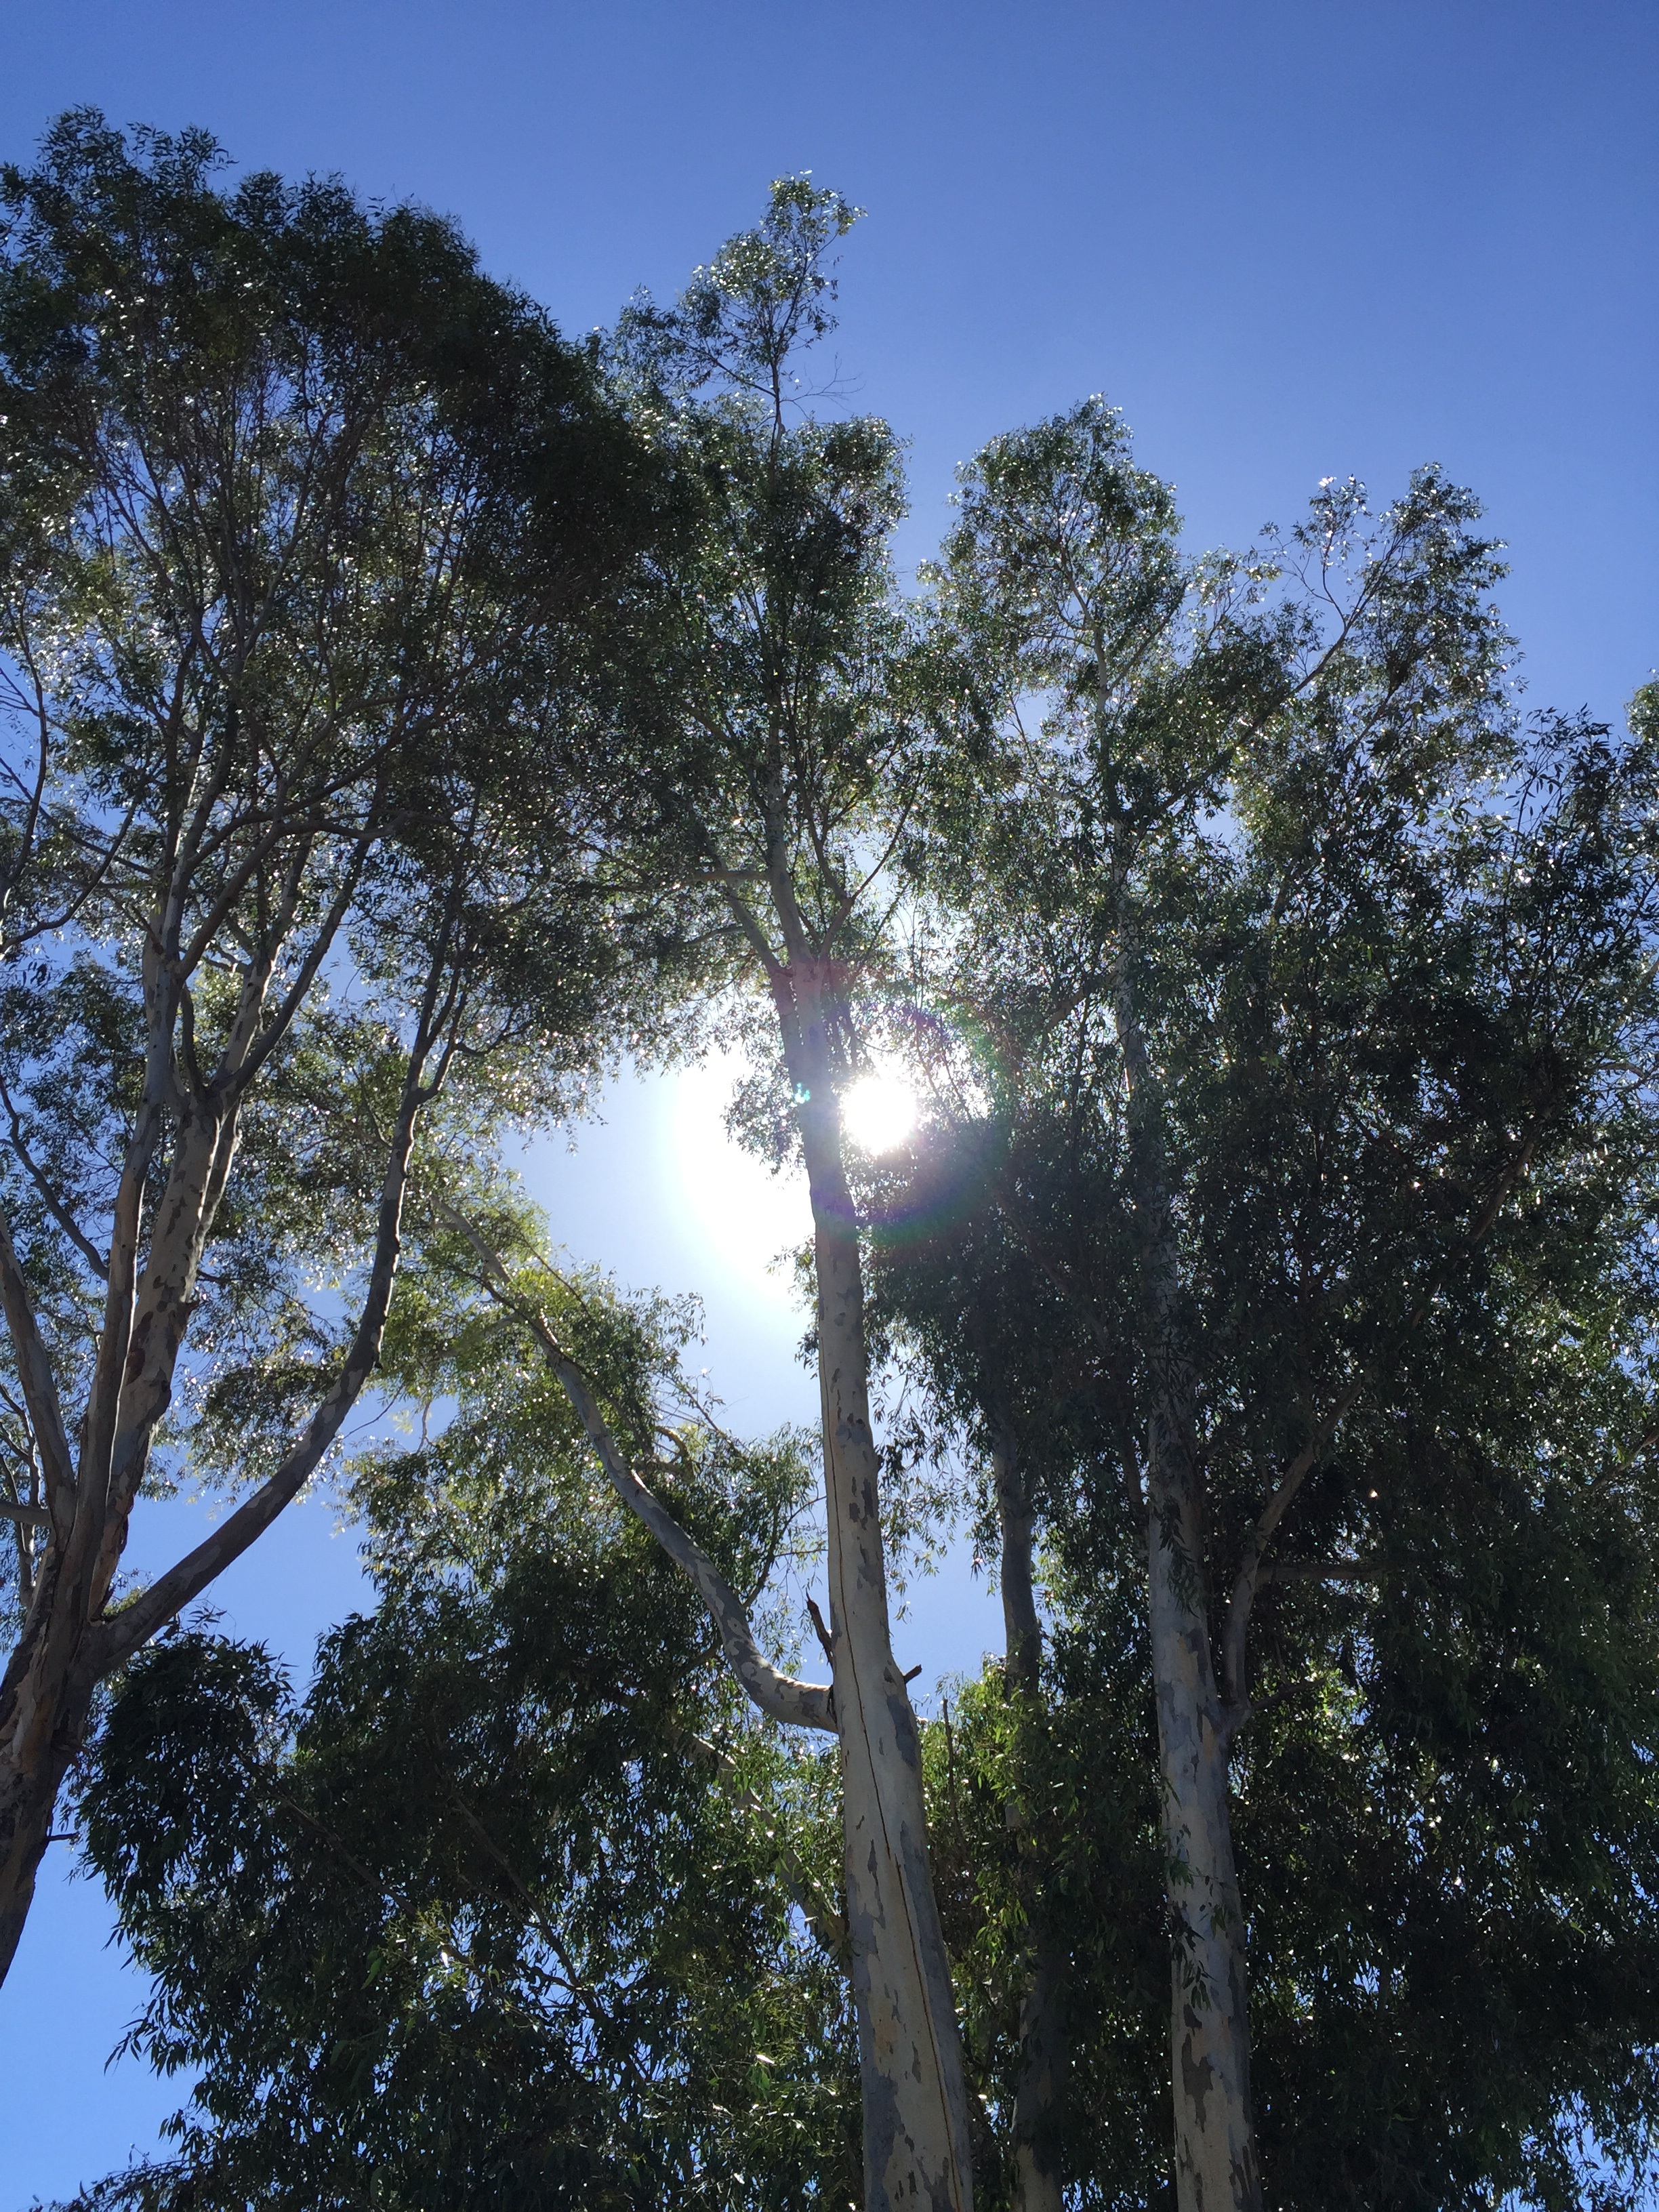
tree, nature, forest, branch, plant, sky, sunlight, leaf, wind, flora, spruce, ecosystem, woody plant, land plant, arecales